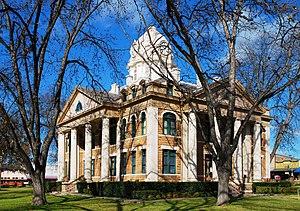
Le comté de Mason, en anglais : Mason County, est un comté situé au centre de l'État du Texas aux États-Unis. Fondé le 22 janvier 1858, son siège de comté est la ville de Mason. Selon le recensement des États-Unis de 2010, sa population est de 4 012 habitants. Le comté a une superficie de 2 414,3 km², dont 2 405,5 km² en surfaces terrestres. Il serait baptisé en référence au fort Mason ou au capitaine George Thomson Mason.
La ville américaine de Mason est le siège du comté de Mason, dans l’État du Texas. Elle comptait 2 114 habitants lors du recensement de 2010.